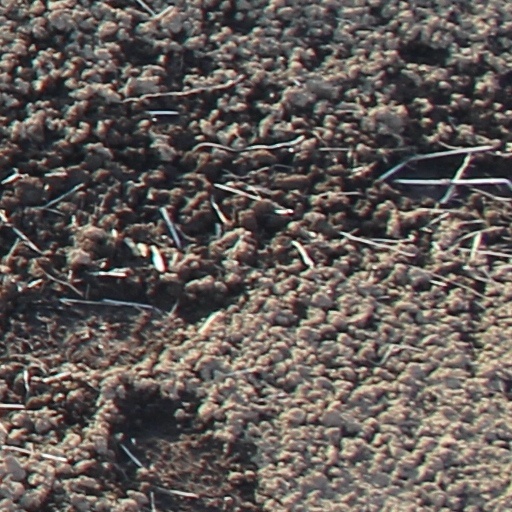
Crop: wheat